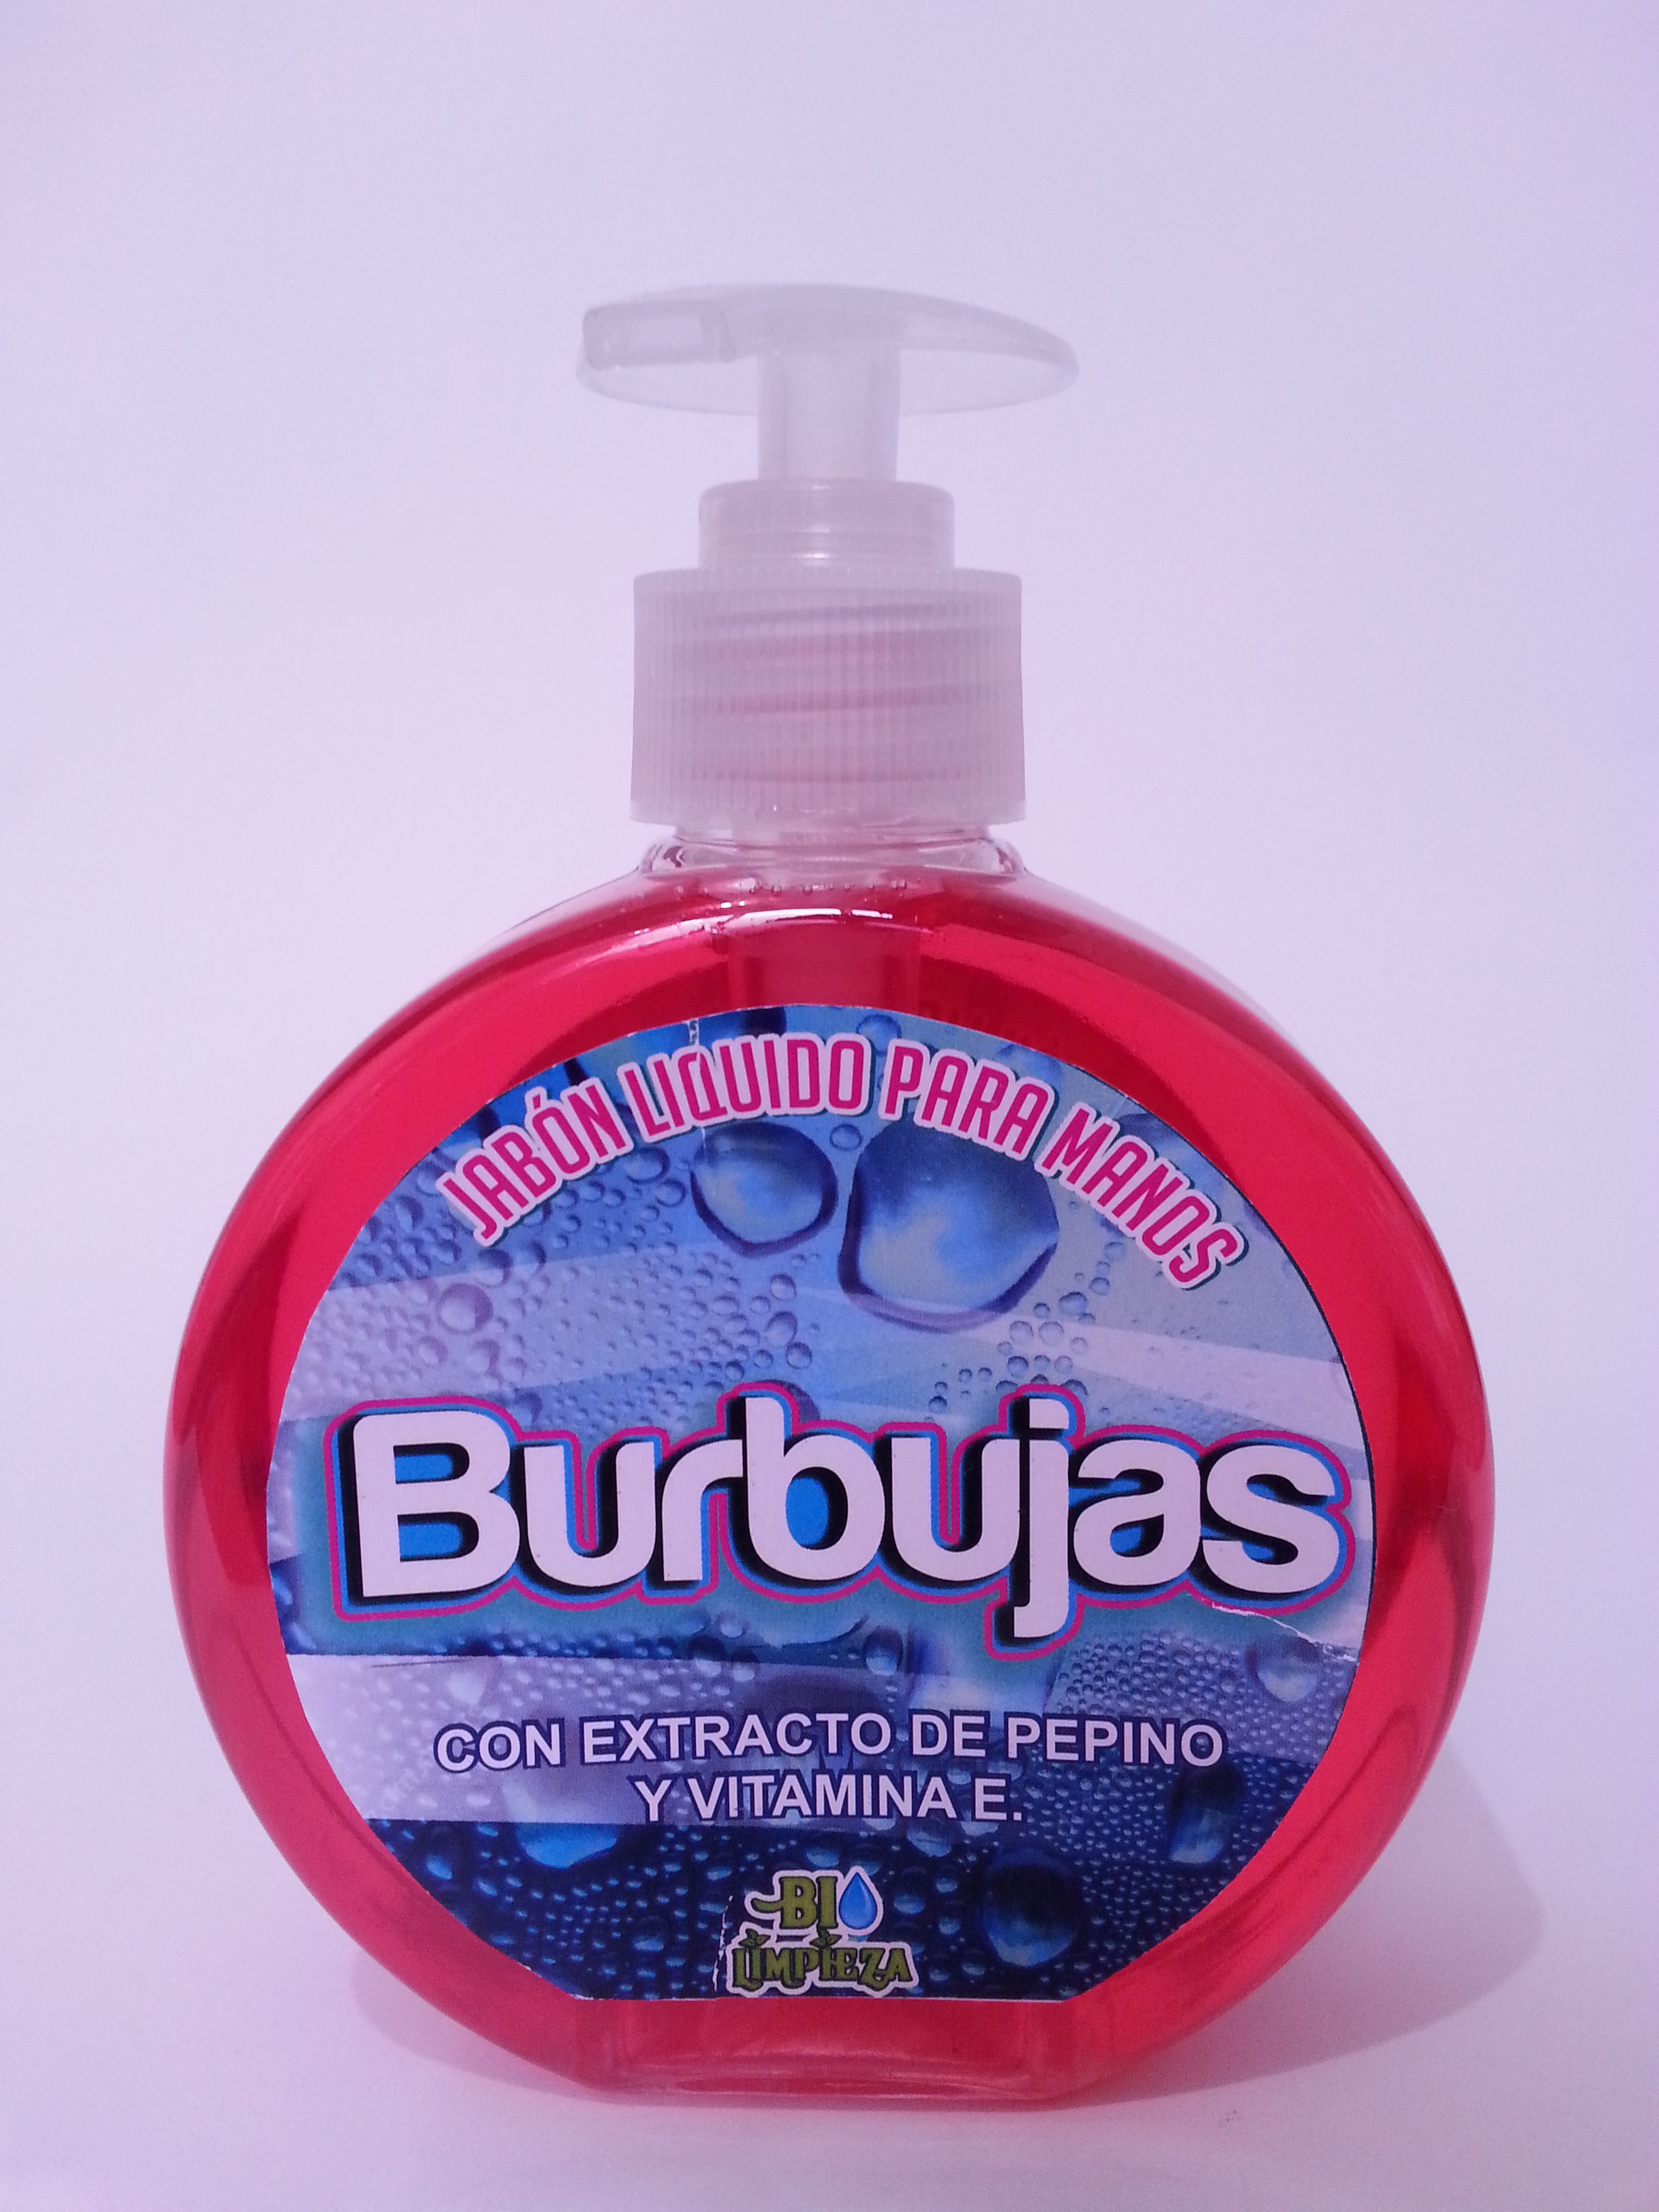
toilet, product, cleaning, magenta, lotion, ecological